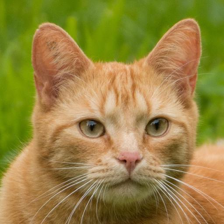
Label: animals